Toma Smiljanić-Bradina

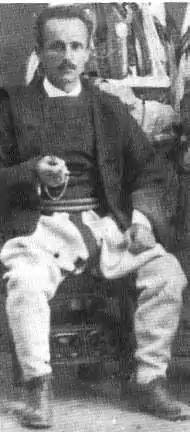
Bradina

Toma Smiljanić (18 June 1888 in Tresonče, Ottoman Empire – 10 May 1969 in Belgrade, SFR Yugoslavia), known by his nickname Bradina, was a Serbian ethnographer, philologist, dramatist and publicist from what is today North Macedonia. He is regarded as an ethnic Macedonian in North Macedonia.